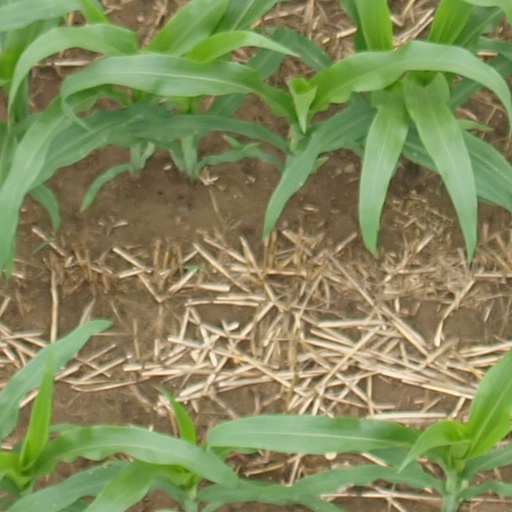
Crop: maize; corn